Joyce White

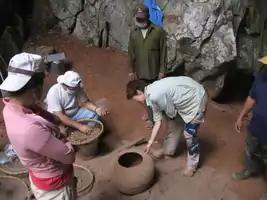
In 2010, MMAP undertook a test excavation at the Tham An Mah rockshelter in northern Laos. During the field season, evidence for Iron Age burials dating to about 2000 years ago, and Stone Age occupation dating back to about 13,000 years ago, was found in the rockshelter.

White’s investigation of Southeast Asian prehistory began in the mid-1970s when, as a PhD student under the supervision of the late Chester Gorman, she ran the labs conducting post-excavation analysis of artifacts from Gorman’s excavations in northern and northeast Thailand. From 1976 she focused on the analysis of the metal age site of Ban Chiang, a site subsequently named in 1992 as a UNESCO World Heritage Site. In 1978 she initiated an ethnoecological research program in the Ban Chiang area studying the local understanding of indigenous natural resources with a special emphasis on native plants. While there, she compiled an ethnographic collection of everyday traditional material culture items (e.g., baskets, tools, pottery, etc.) for the Penn Museum.